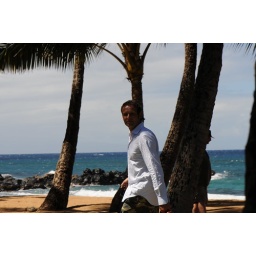
The view from Mamas fish house in Maui.